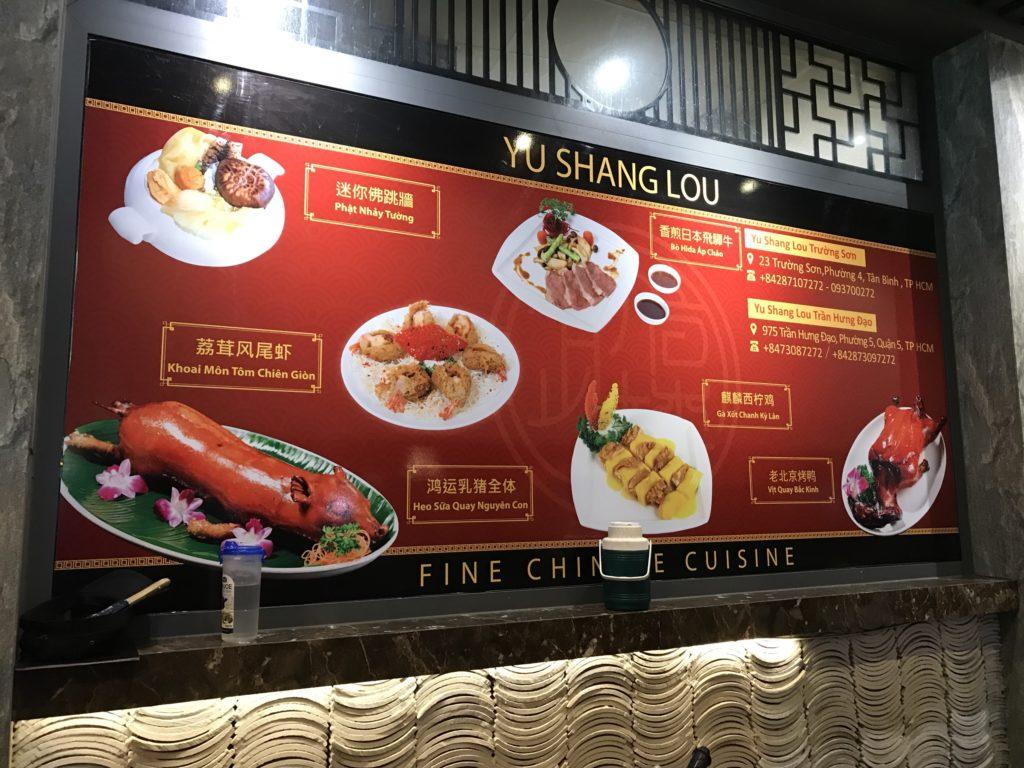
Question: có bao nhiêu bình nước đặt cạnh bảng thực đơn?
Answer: có hai bình nước đặt cạnh bảng thực đơn